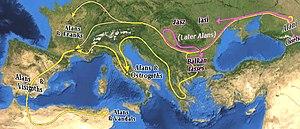
Migrations des Alains selon Nathalie Kálnoky
Les Alains sont un peuple iranien « scythique », mentionné à partir du Iᵉʳ siècle dans les steppes au nord du Caucase qui a participé aux Grandes Invasions.
Les Iasses étaient des mercenaires alains qui apparaissent au XIIIᵉ siècle dans la Hongrie médiévale. Des comtés leur seront octroyés par le roi Béla IV dans un territoire situé à l'est de Buda, le Jászság, autour de Jászberény, ainsi que dans la principauté vassale de Moldavie, où la capitale de leur comté, Aski, apparaît sous le nom de Civitas Iassiorum, Ville de Jassy, en roumain Iași. Probablement peu nombreux, ils y sont rapidement assimilés aux populations locales et se fondent parmi les Hongrois ou les Roumains. En Moldavie, le nom Alani pour désigner le territoire n'est plus utilisé après l'installation du voïvode Bogdan en 1342, ce qui indique que les Iasses avaient déjà disparu. En Hongrie, une église franciscaine est érigée à Jászberény en 1474 afin de convertir au catholicisme les Iasses, chrétiens byzantins, et c'est en partie en conséquence de cette conversion qu'en l'espace d'un siècle, ils perdent leur langue et s'assimilent aux populations environnantes.